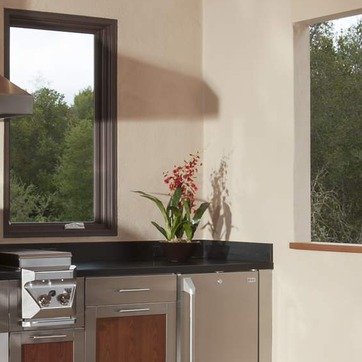
Material: foliage